Andrew McDowall, Lord Bankton

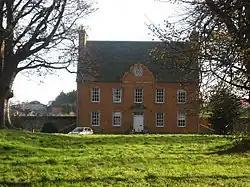
Bankton House

Andrew McDowall (or Douall), Lord Bankton (1685–1760) was a Scottish lawyer and Senator of the College of Justice.